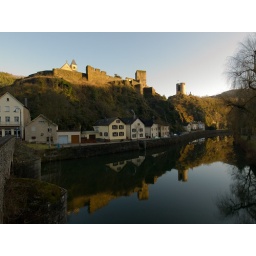
difficult light settings as the river was quite dark and the castle well lit by the sun